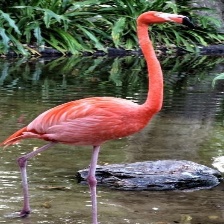
Species: AMERICAN FLAMINGO
Scientific name: PHOENICOPTERUS RUBER